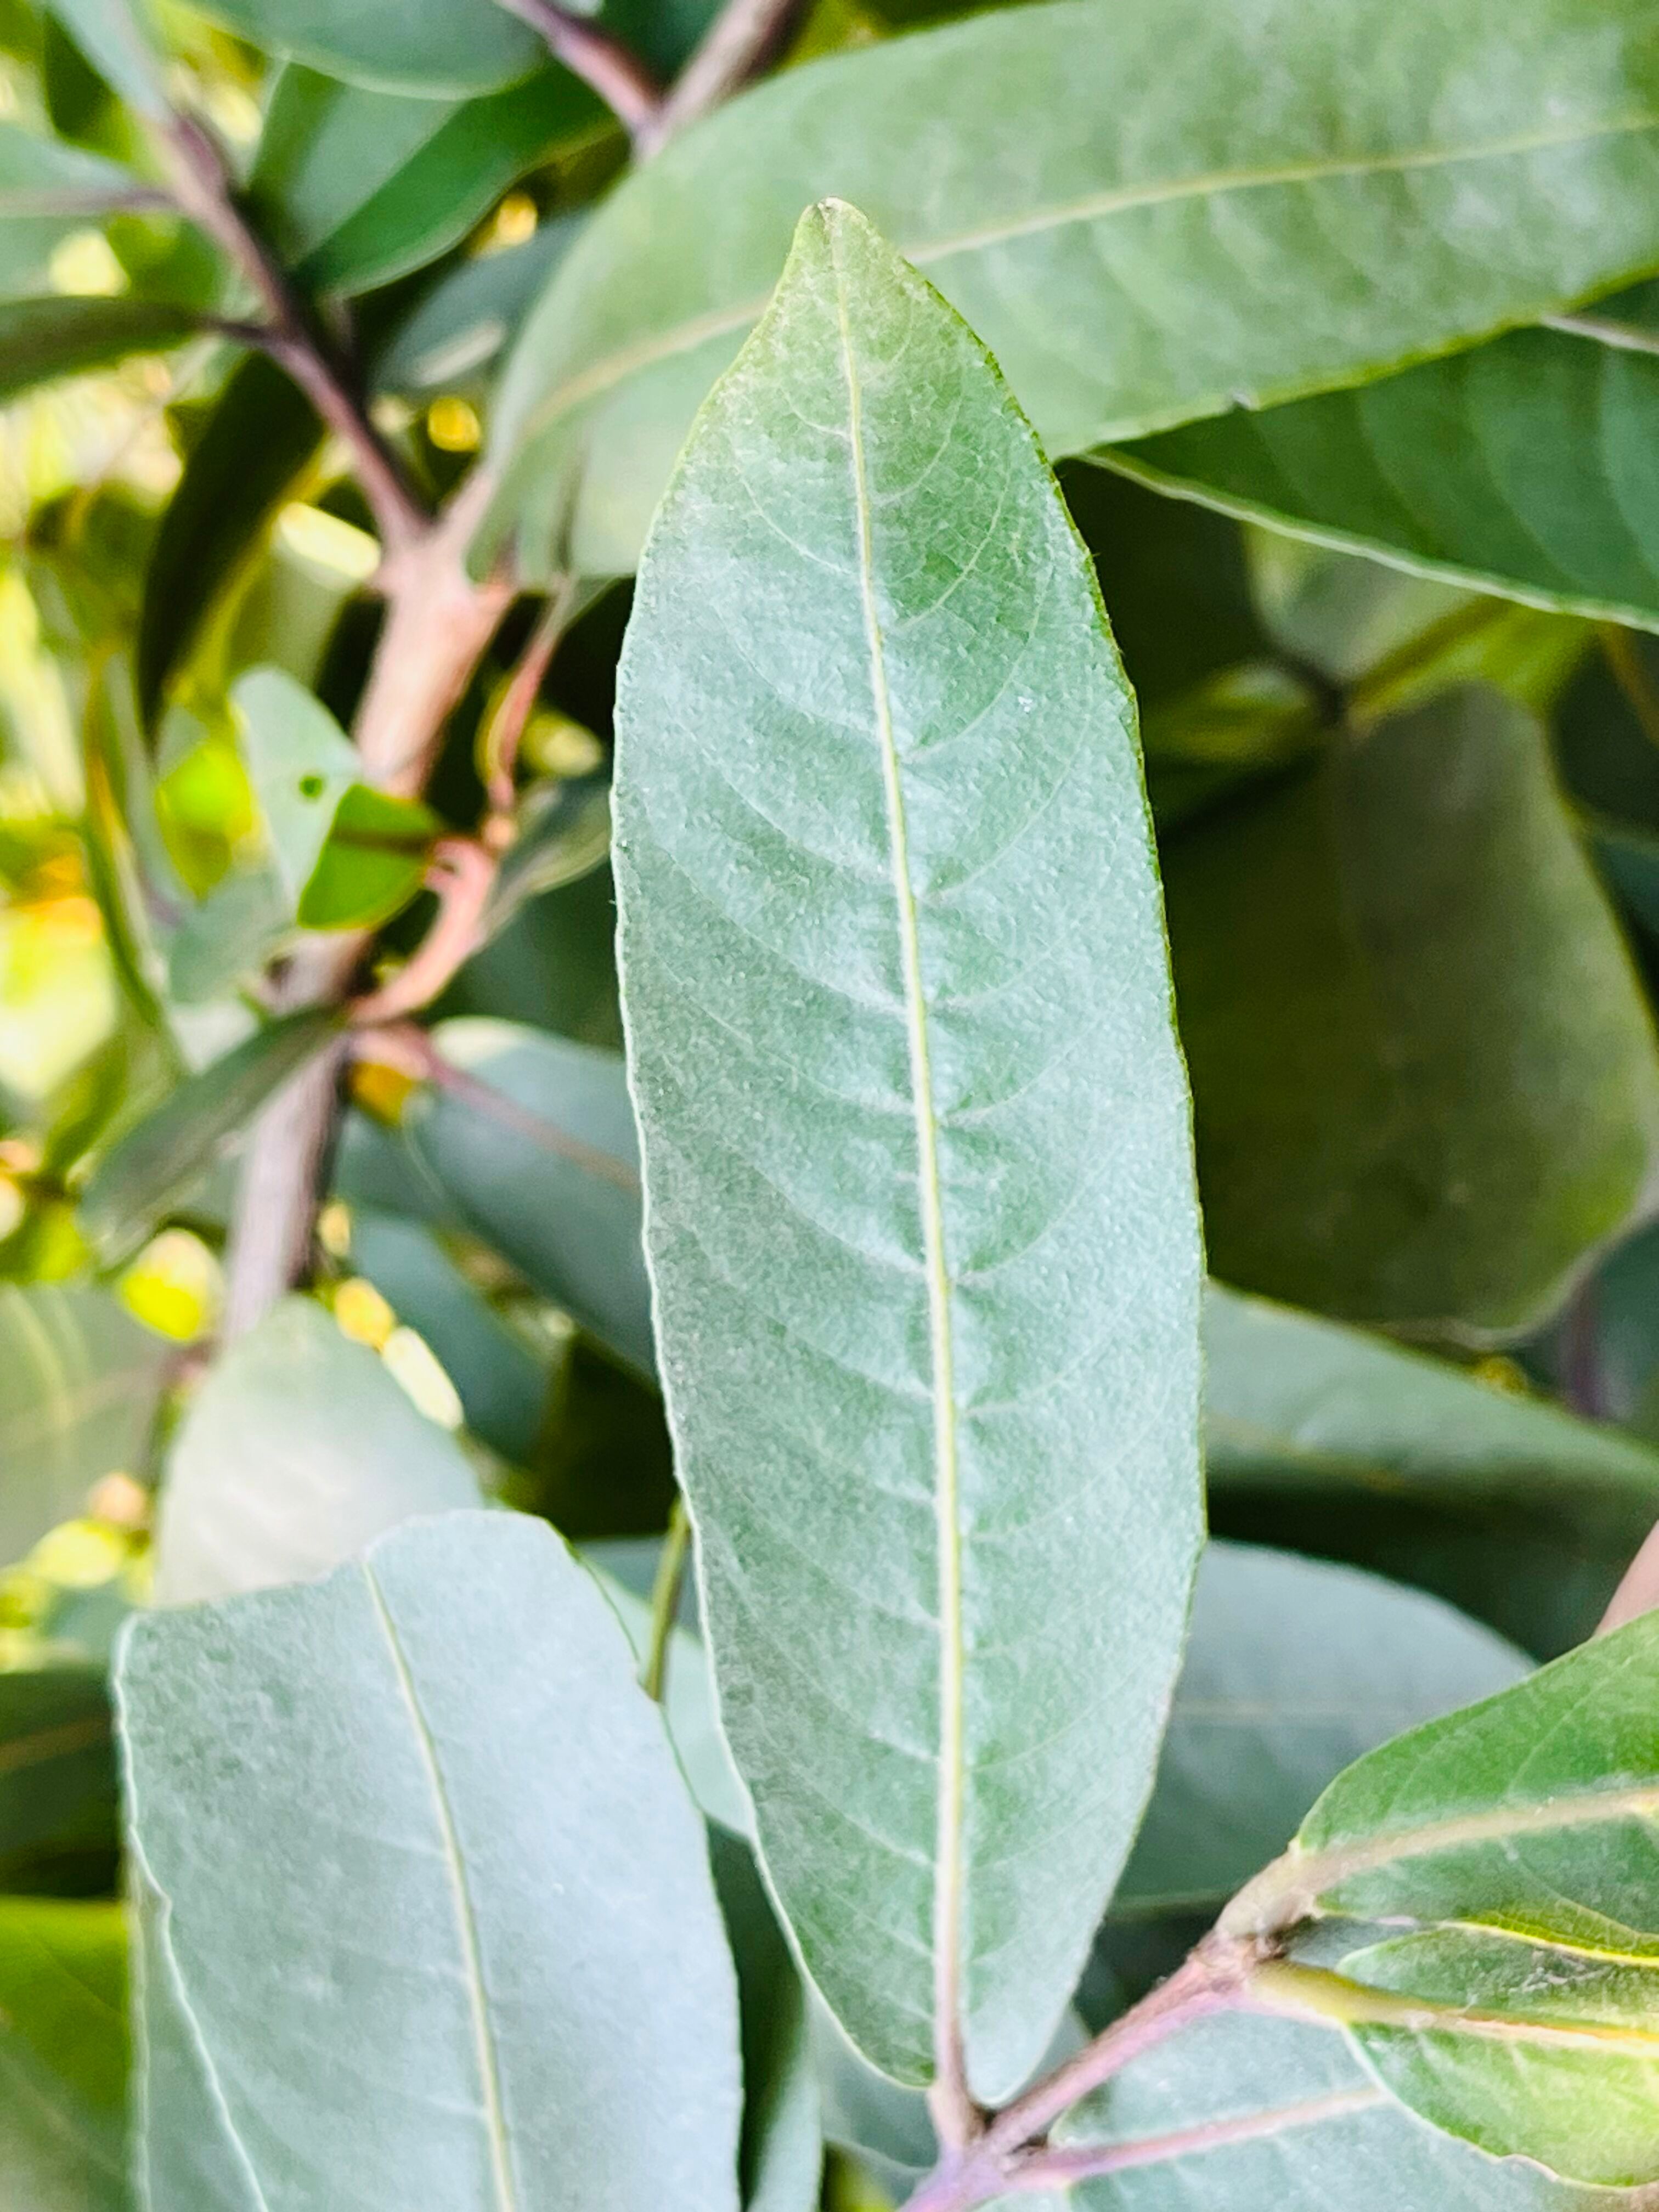
Plant species: terminalia-arjuna